Florida State Road A1A

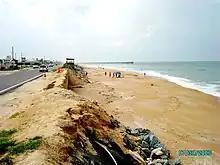
Scenic stretch of SR A1A in Flagler Beach

SR A1A is heavily associated with Florida beach culture and is known for its lush tropical and subtropical scenery and ocean vistas. In many places, the highway runs directly along the waterfront of the Atlantic Ocean, but in other places, it runs one to five blocks inland from the beachfront. For most of its length, SR A1A runs along Florida's East Coast Barrier Islands, separated from the mainland of the state by the Intracoastal Waterway. Because of the proximity of the highway to the ocean and its susceptibility to storm surges, sections of SR A1A are often closed or damaged by hurricanes and tropical storms.